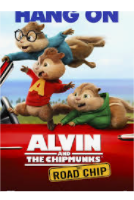
Portrait style: Cartoon Portrait